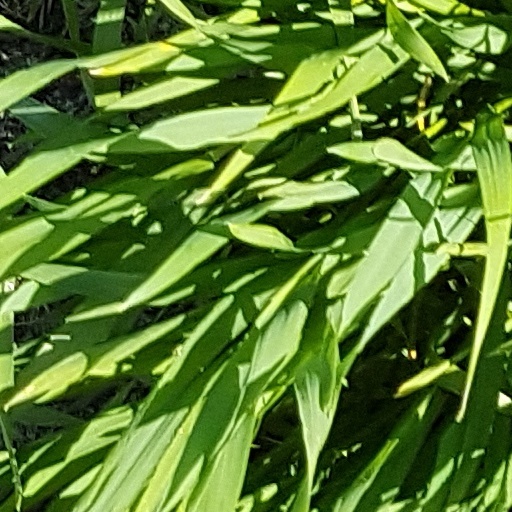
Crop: wheat